Commedia dell'arte

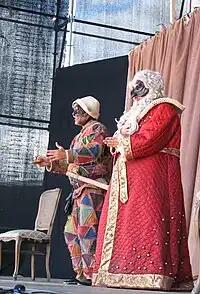
Harlequin and Pantalone in a 2011 play in Tallinn, Estonia

A troupe often consisted of ten performers of familiar masked and unmasked types, and included women. The companies would employ carpenters, props masters, servants, nurses, and prompters, all of whom would travel with the company. They would travel in large carts laden with supplies necessary for their nomadic style of performance, enabling them to move from place to place without having to worry about the difficulties of relocation. This nomadic nature, although influenced by persecution, was also largely due in part to the troupes requiring new (and paying) audiences. They would take advantage of public fairs and celebrations, most often in wealthier towns where financial success was more probable. Companies would also find themselves summoned by high-ranking officials, who would offer patronage in return for performing in their land for a certain amount of time. Companies in fact preferred to not stay in any one place too long, mostly out of a fear of the act becoming "stale". They would move on to the next location while their popularity was still active, ensuring the towns and people were sad to see them leave, and would be more probably to either invite them back or pay to watch performances again should the troupe ever return. Prices were dependent on the troupe's decision, which could vary depending on the wealth of the location, the length of stay, and the regulations governments had in place for dramatic performances.